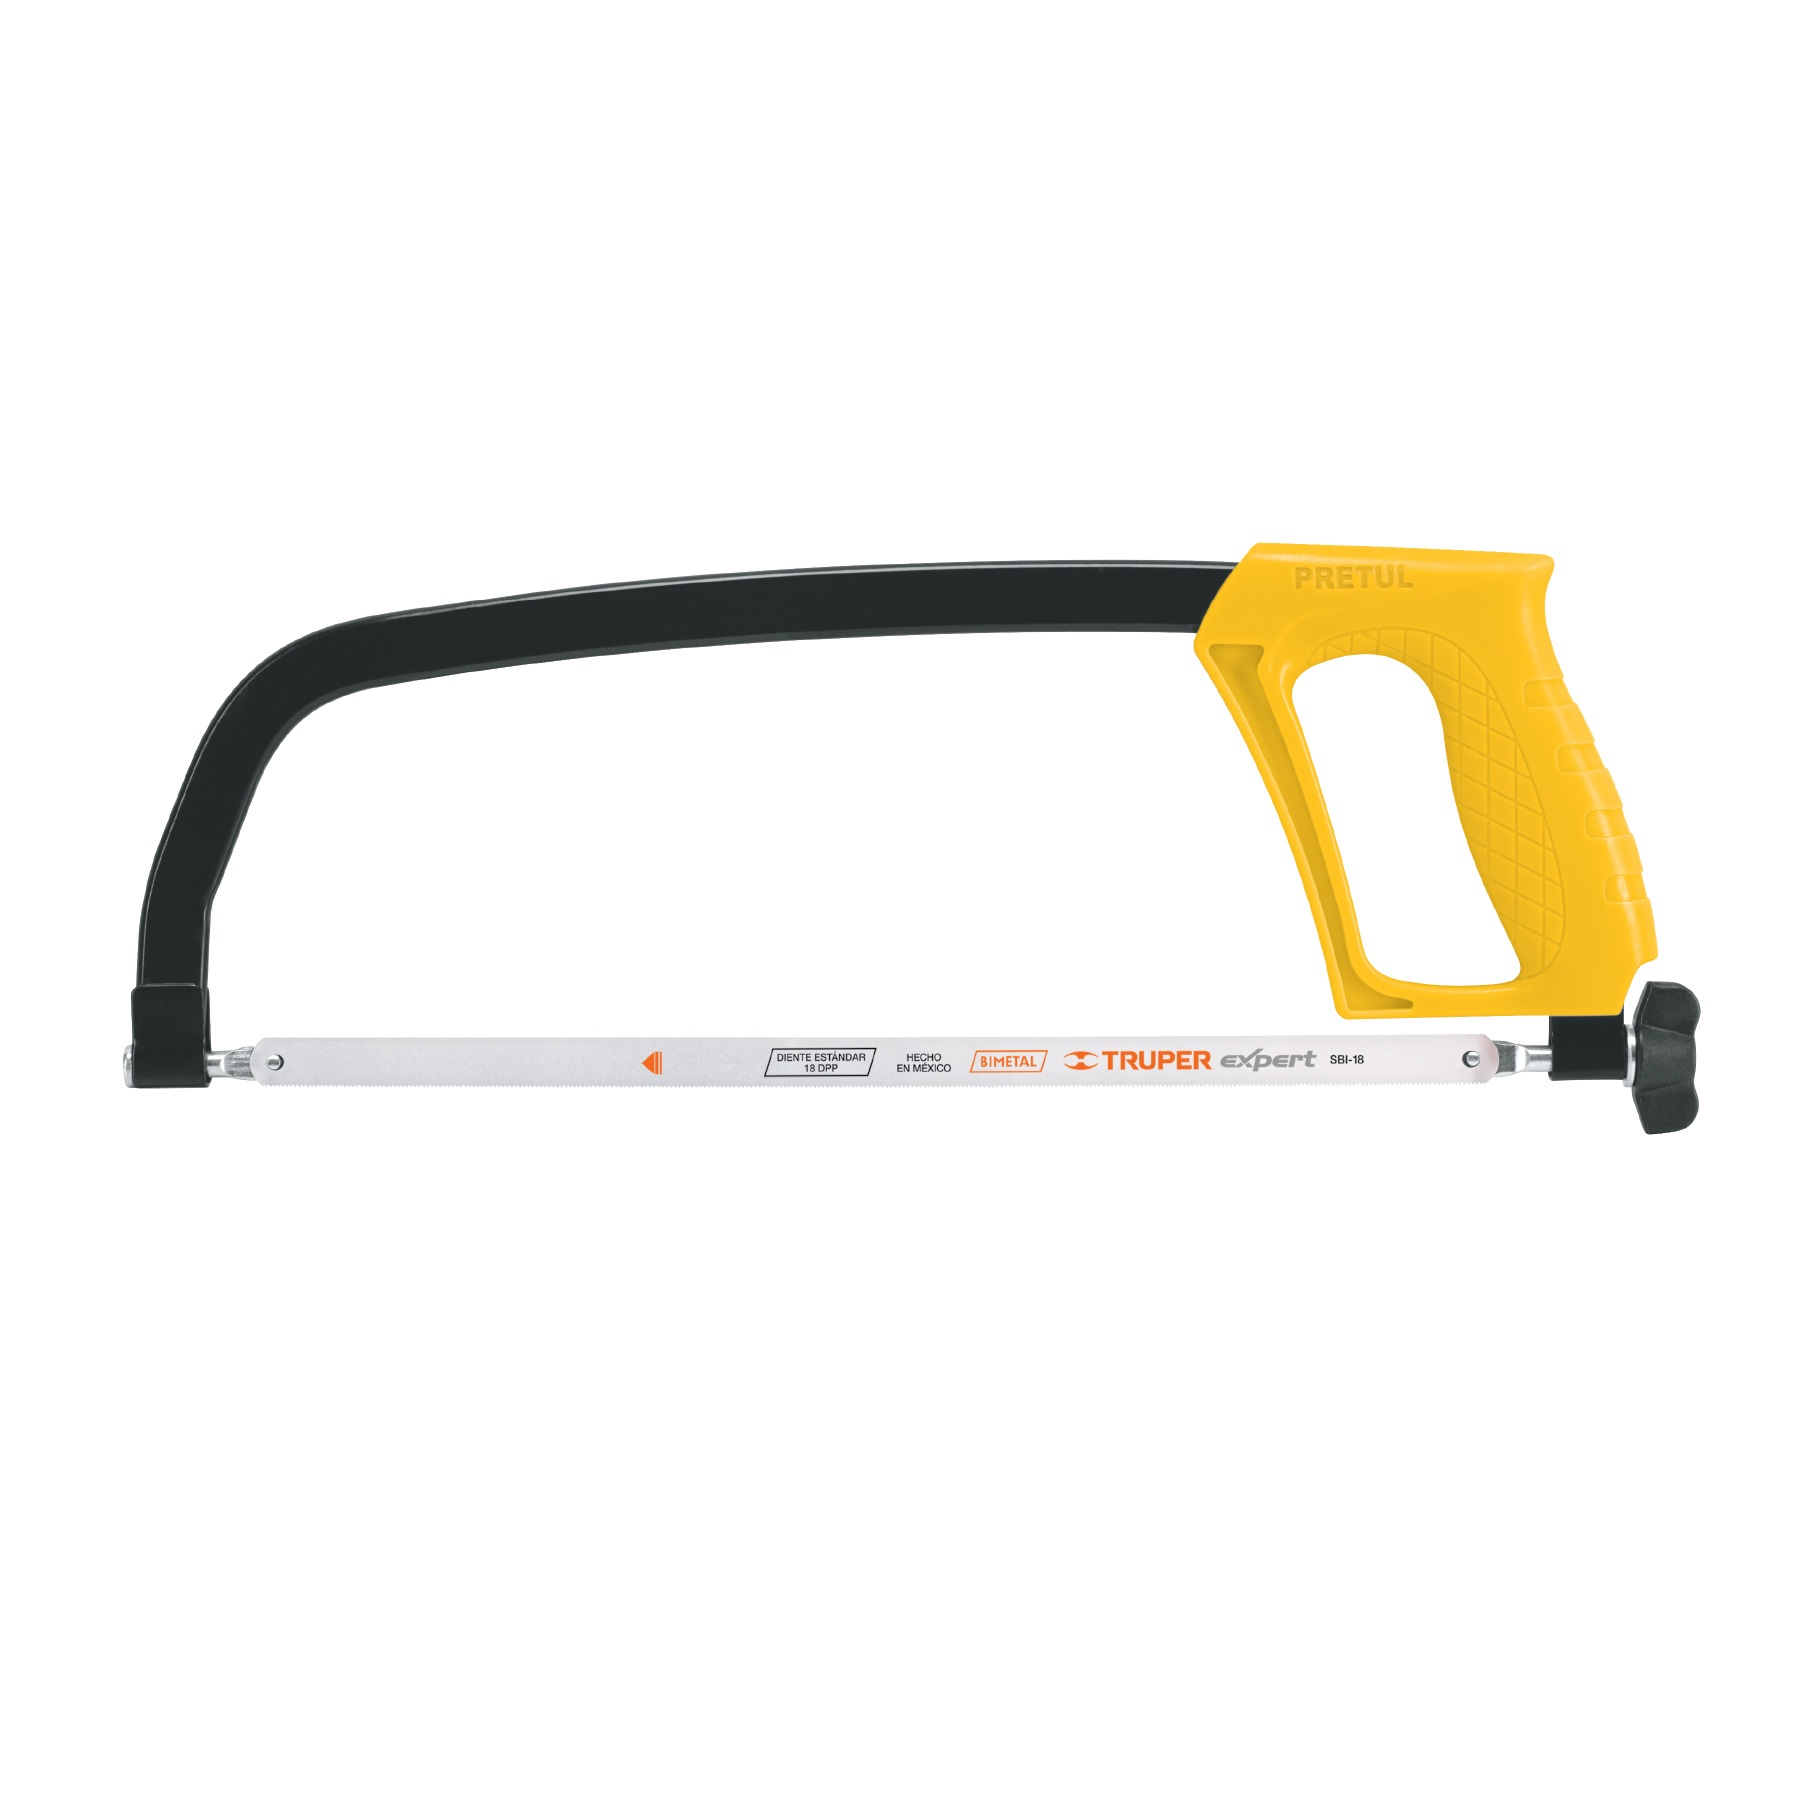
Arco 12" de solera para segueta, PRETUL APS-12 (20017)
Brand: Pretul
Mango fabricado en ABS Compacto y resistente Mayor tensión de ajuste para cortes más rápidos y precisos Dos posiciones de segueta 90° y 180° Tuerca de ajuste de tensión
Category: Hardware > Tools > Saws > Hand Saws